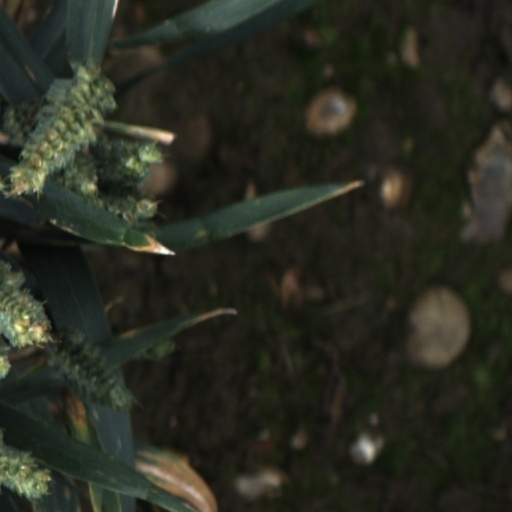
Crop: wheat